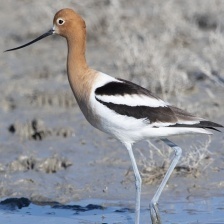
Species: AMERICAN AVOCET
Scientific name: PSITTACULA EUPATRIA